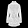
Label: Coat